Andrena astragali

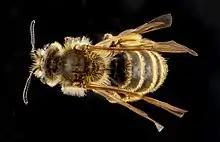
Death camas bee, "Andrena astragali", dorsal view

"A. astragali" is a bee, a species in the order Hymenoptera, which includes wasps, bees, and ants. It is in the family Andrenidae, and the subfamily Andreninae. Its genus, "Andrena", is one of the largest genus of bees and its members are solitary ground dwelling mining bees. The species was first described by two entomologists with the University of Colorado Boulder, Henry Lorenz Viereck and Theodore D. A. Cockerell, who published the first description of the species in 1914. It was inadvertently named a second time as "Andrena zygadeni" by Cockerell from specimens collected in California feeding on flowers of the plant then named "Zigadenus fremontii", now "Toxicoscordion fremontii".